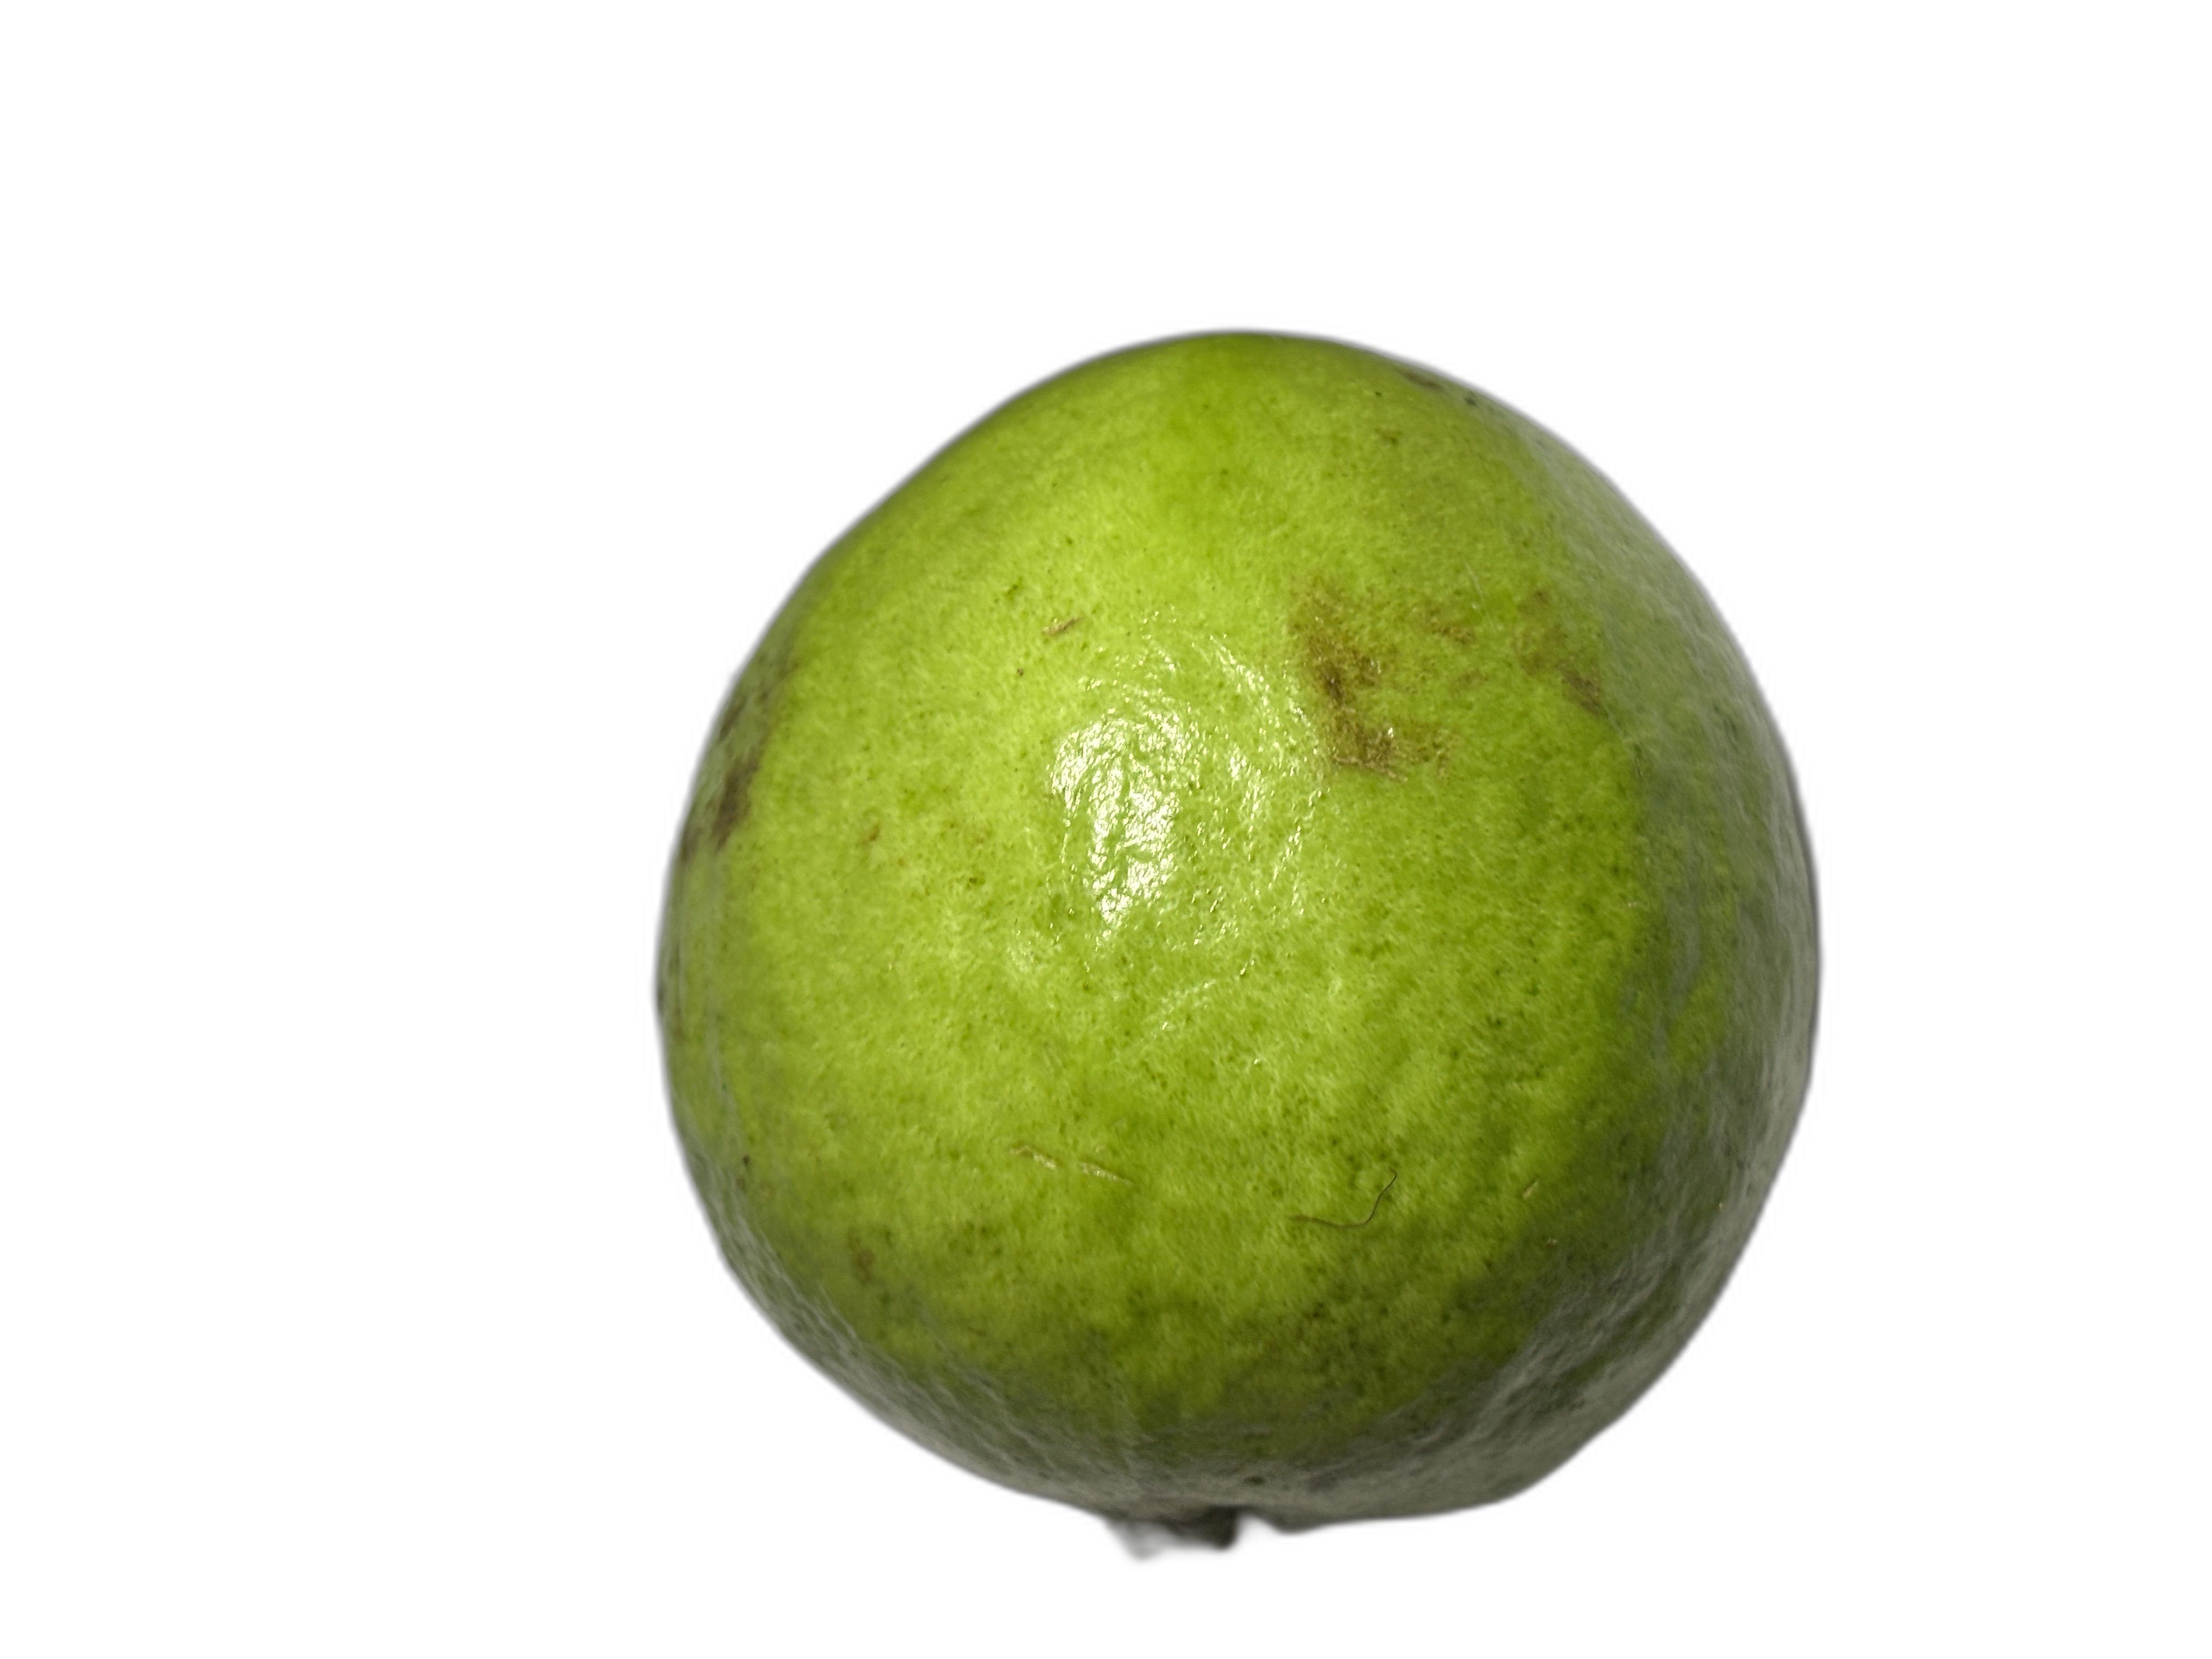
Plant part: fruit
Disease: Healthy